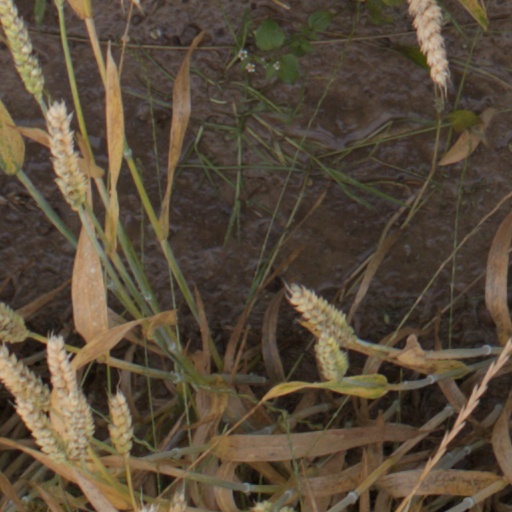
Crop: wheat